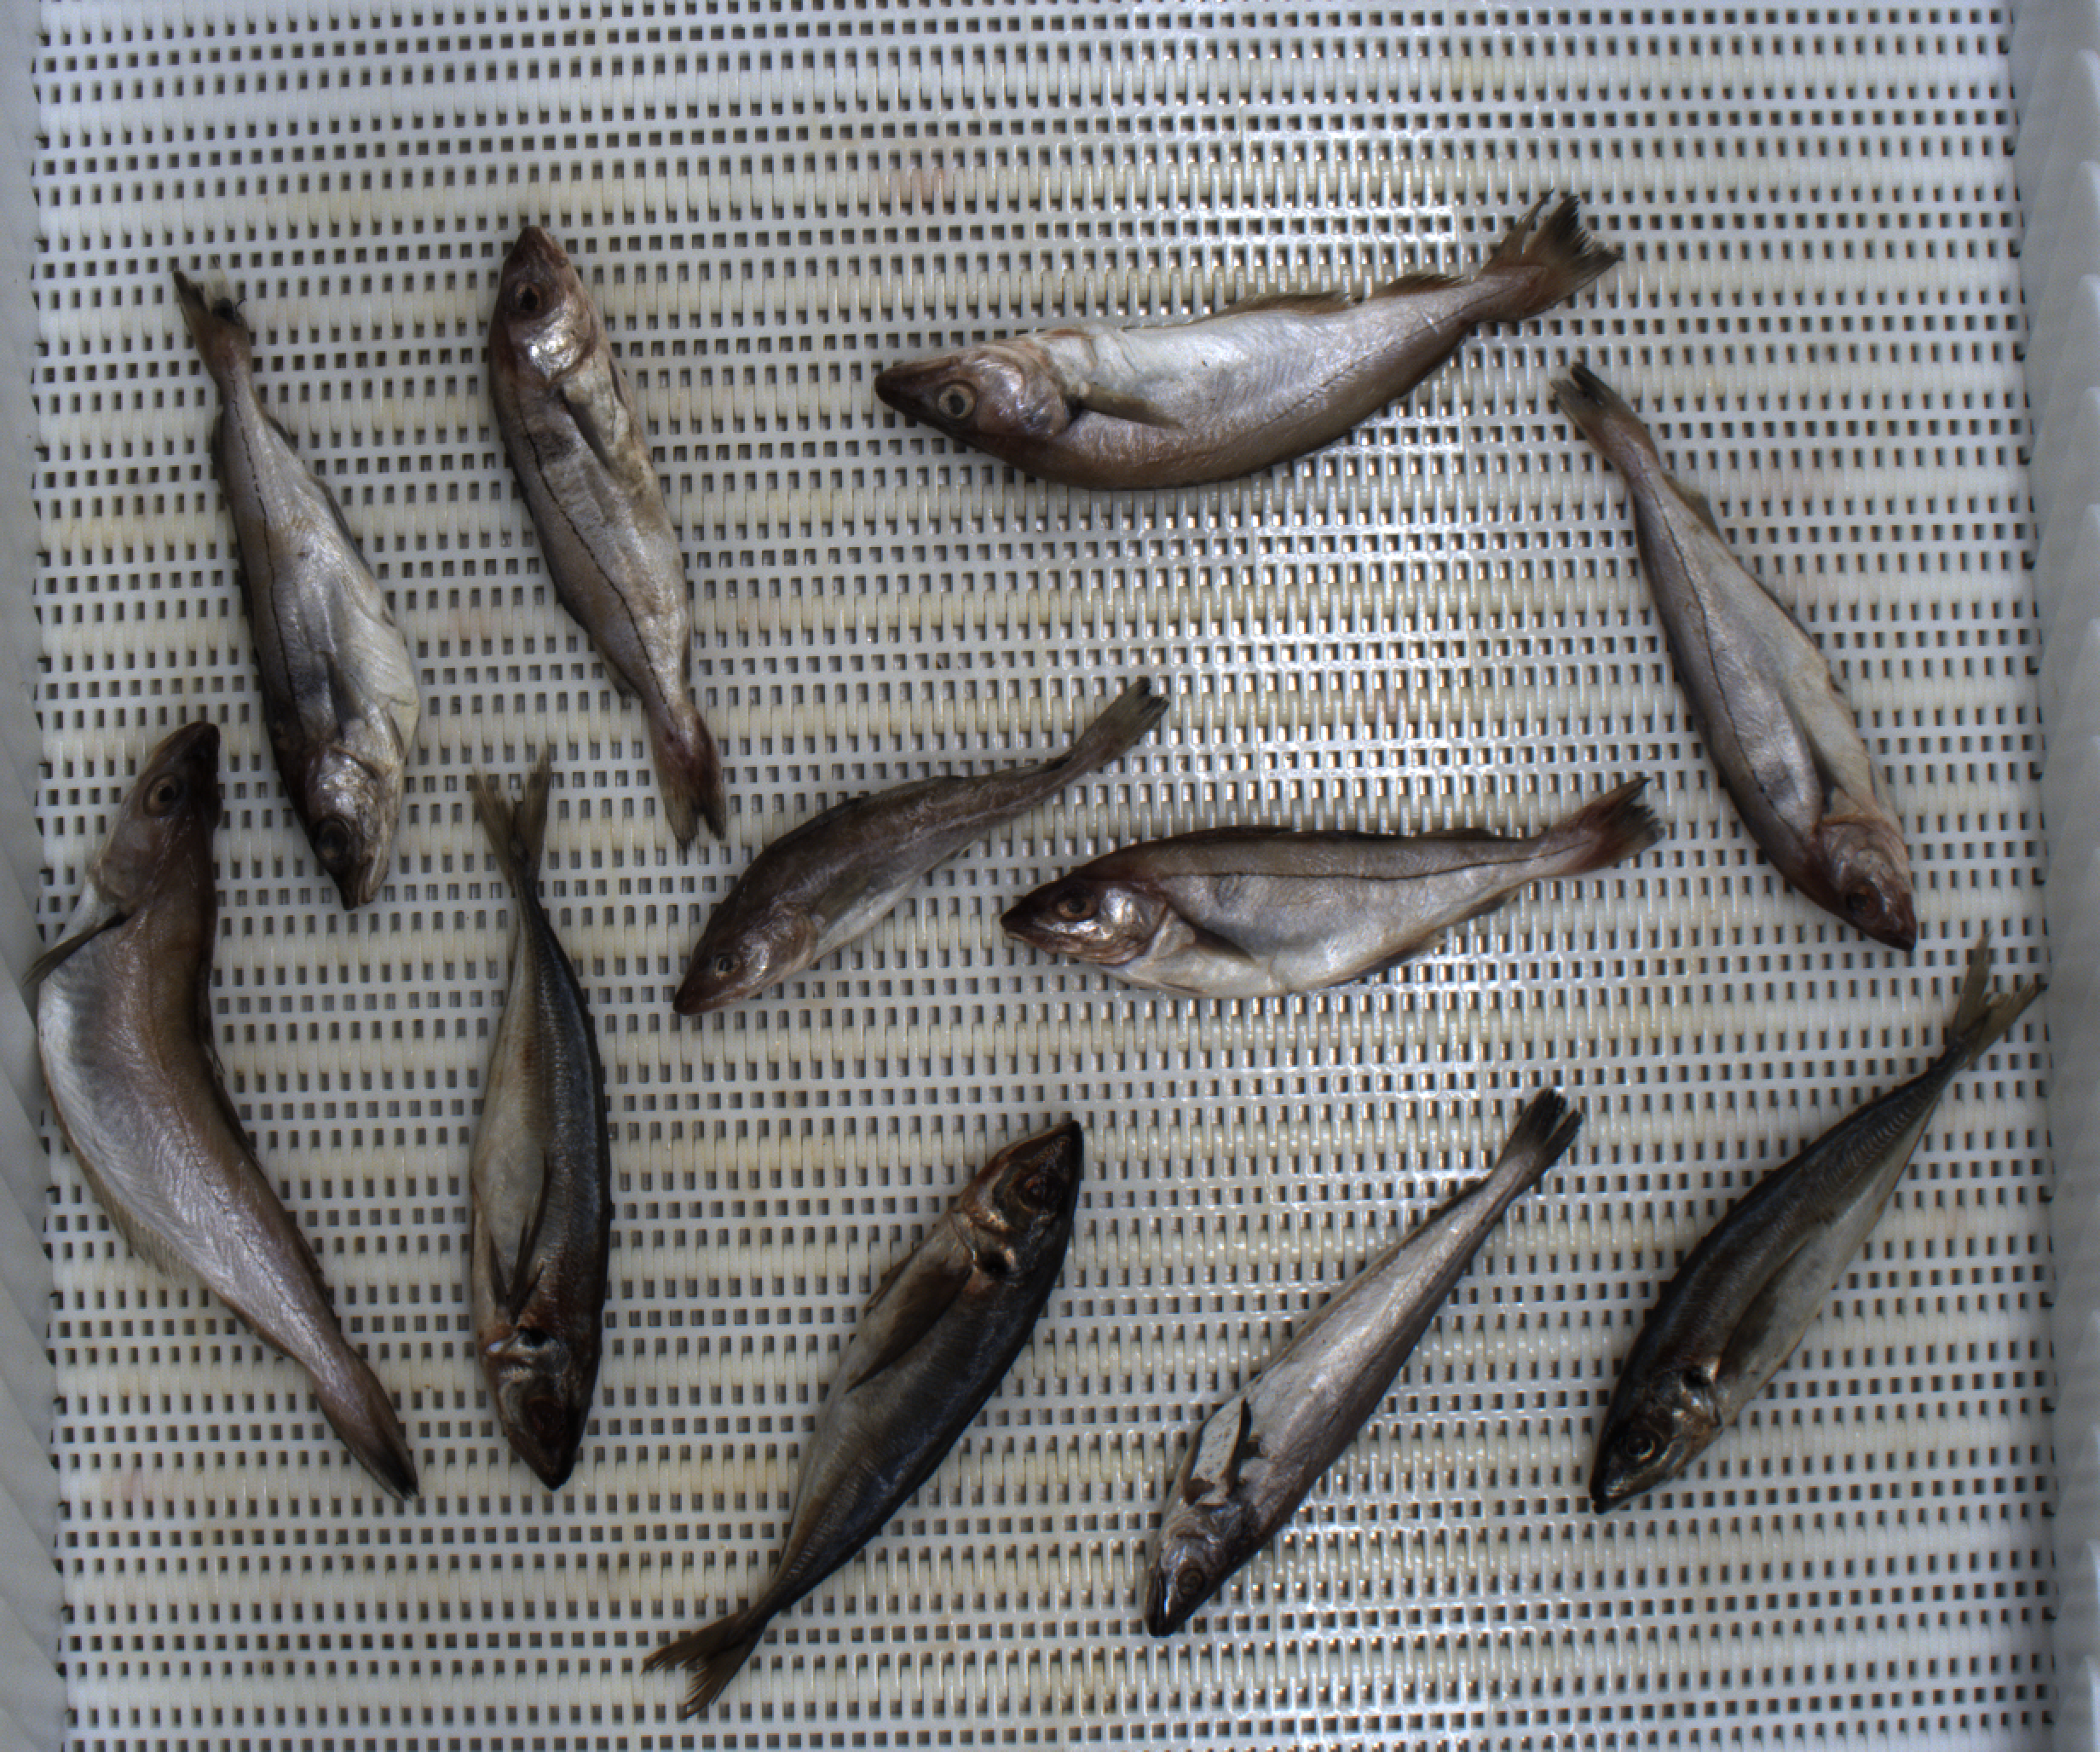
Total fish: 11
Cod: 1
Haddock: 4
Whiting: 2
Hake: 1
Horse mackerel: 3
Saithe: 0
Other: 0